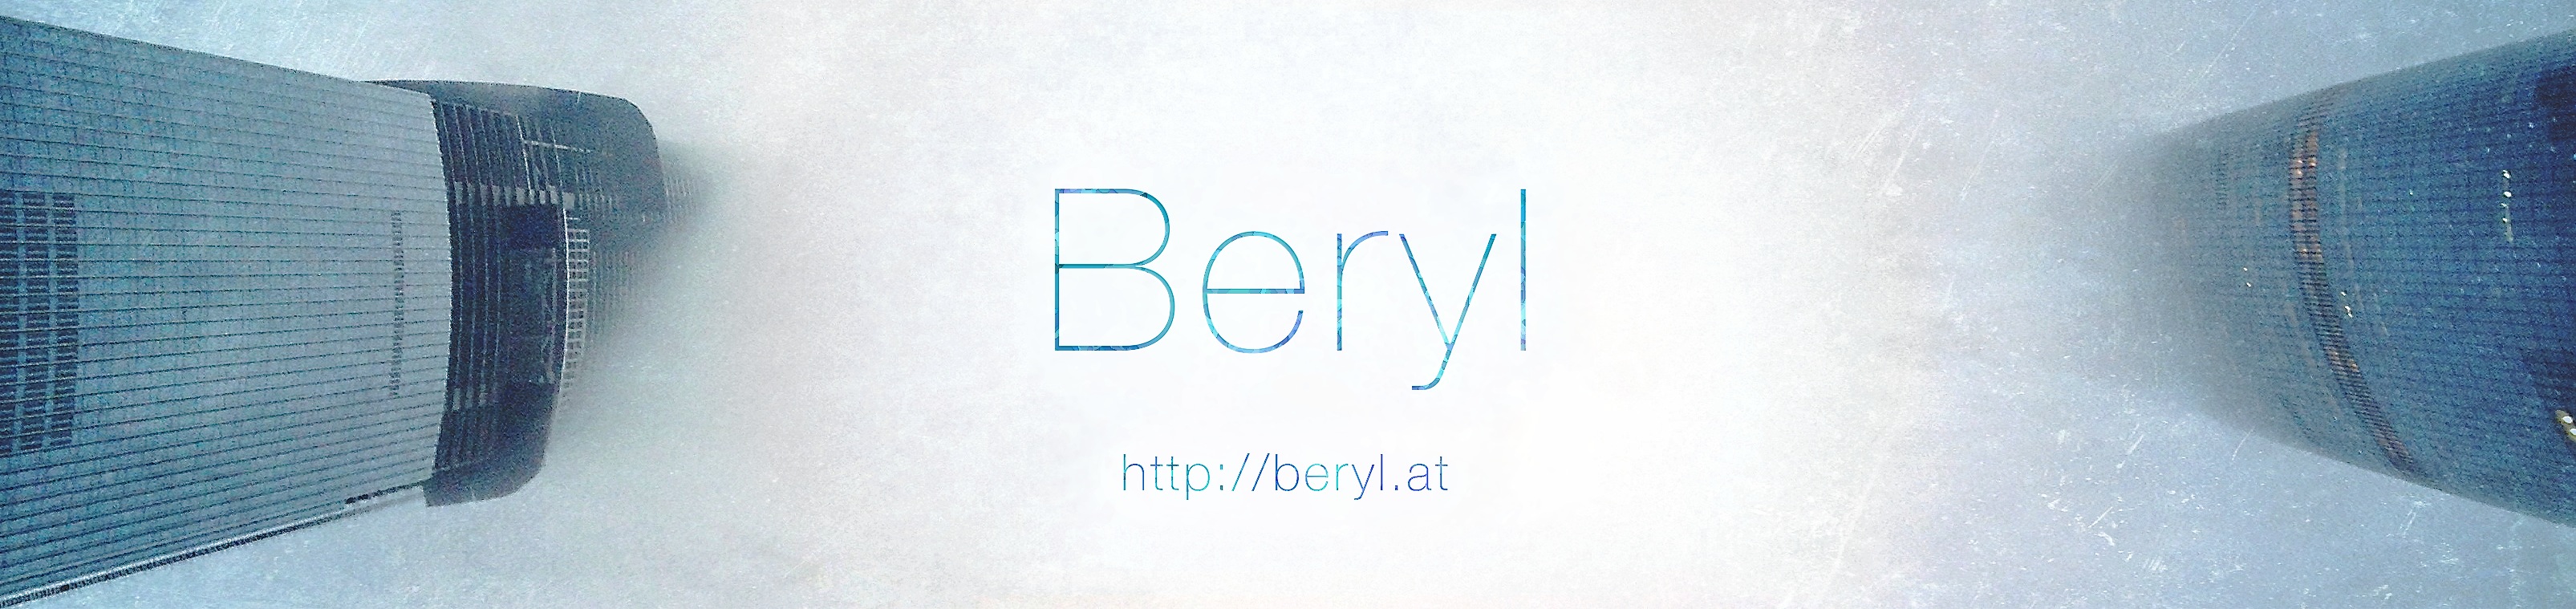
brand, product, text, document